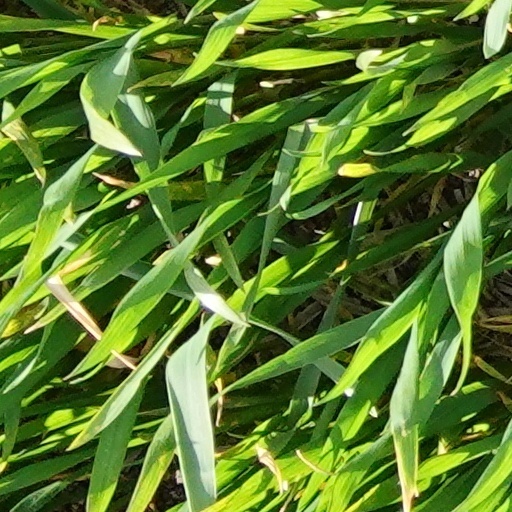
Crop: wheat